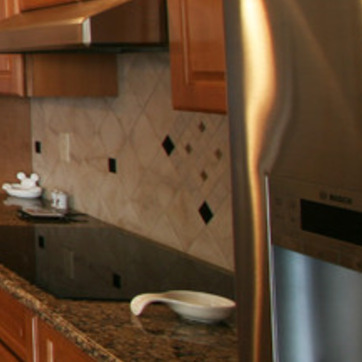
Material: tile